Red Arrows

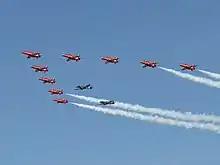
The Red Arrows in formation with two Supermarine Spitfires at RIAT 2005

The Duchess of York visited Scampton, on Thursday 7 May 1987. The team leader was Sqn Ldr Richard Thomas, Red Five was Sqn Ldr Al Chubb, and team manager was Sqn Ldr Henry Ploszek. She had arrived in an HS 146 aircraft. The station commander was Group Captain Robin Chambers, and the Commandant of the CFS was Air Commodore David Leppard.